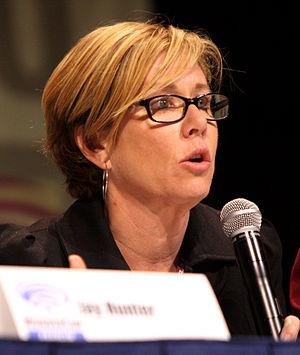
Romy Rosemont est une actrice américaine, connue notamment pour le rôle de Carole Hudson dans Glee, Jacqui Franco dans Les Experts et plus récemment Diane Matthews dans Beyond.